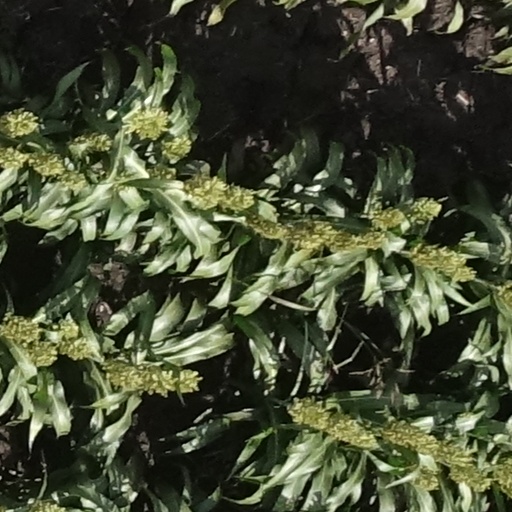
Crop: sorghum